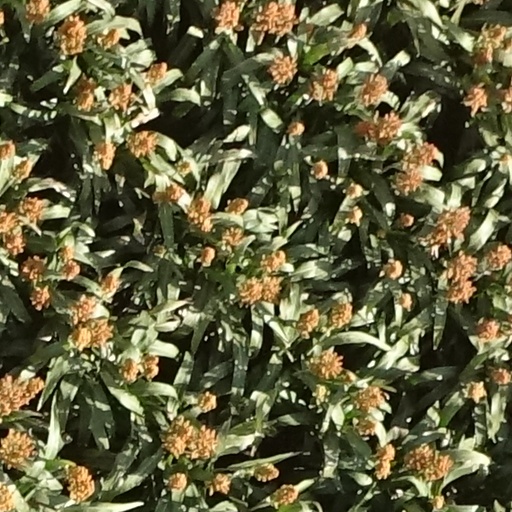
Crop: sorghum